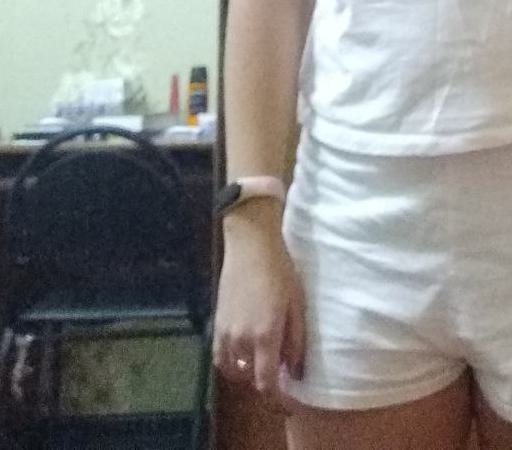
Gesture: no_gesture